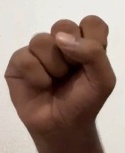
ASL sign: S